Aline Frazão

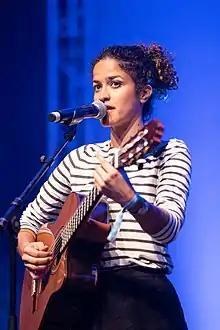
Aline Frazão in 2020

Frazão was born in June 1988 in Luanda, the capital of Angola. While her parents are Angolan, some of her family comes from Portugal and Cape Verde. She has been interested in music since childhood and first began writing songs at the age of 15. Her biggest influence is Paulo Flores. At the age of 18, she moved to Portugal to attend the New University of Lisbon, where she received a degree in communication. After graduation, she worked as a journalist for the newspaper Rede Angola. She became involved in social movements after moving to Spain and was introduced to flamenco.